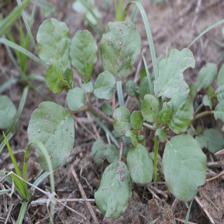
Label: BroadLeafWeed